Marble House

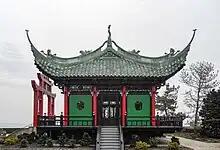
The Chinese Tea House, modeled on 12th-century Song dynasty temples

When Alva Vanderbilt divorced William in 1895, she already owned Marble House outright, having received it as her 39th birthday present. Upon her remarriage in 1896 to Oliver Hazard Perry Belmont, she relocated down the street to Belmont's mansion, Belcourt. After his death, she reopened Marble House and added the Chinese Tea House on the seaside cliff, where she hosted rallies for women's suffrage.